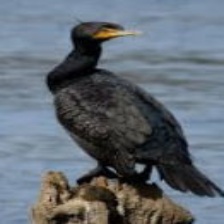
Species: DOUBLE BRESTED CORMARANT
Scientific name: PHALACROCORAX AURITUS